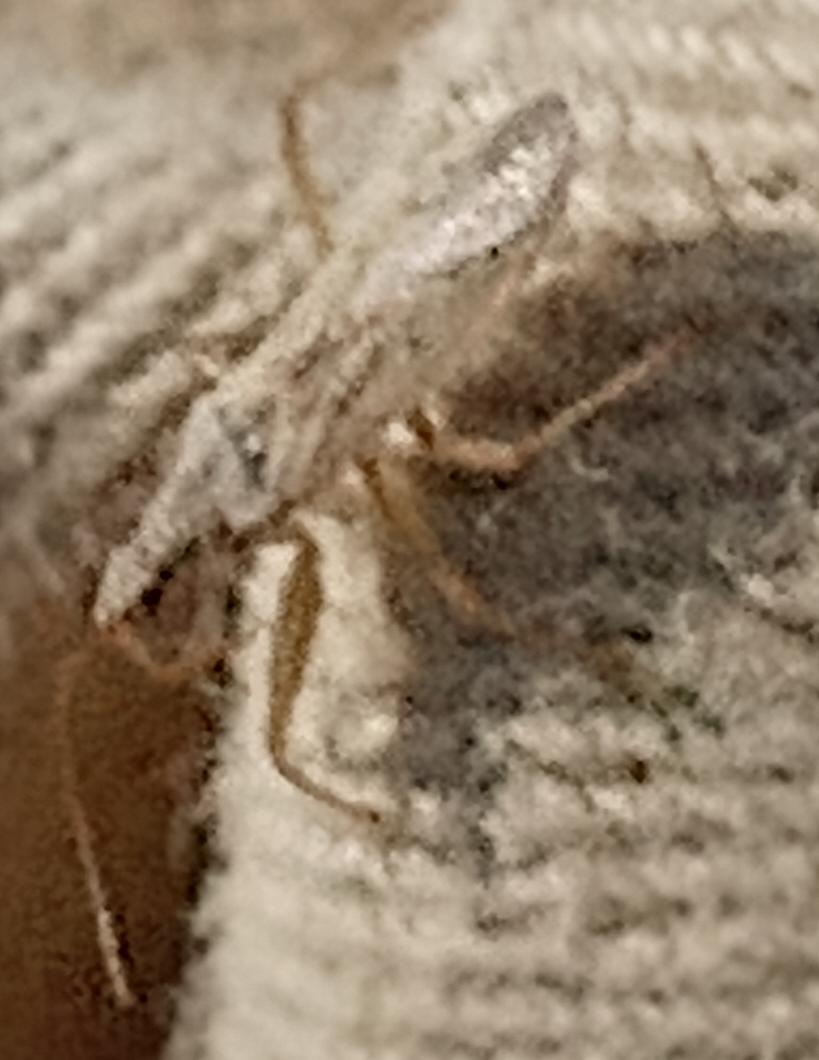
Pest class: predators